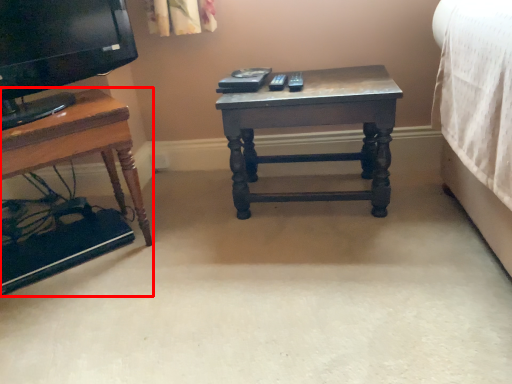
Question: From the image's perspective, where is table (annotated by the red box) located relative to table? Select from the following
(A) below
(B) above
Answer: A